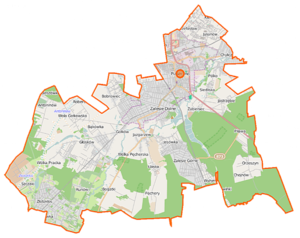
Piaseczno est une gmina urbaine-rurale ou mixte de la powiat de Piaseczno, dans la Voïvodie de Mazovie, dans le centre-est de la Pologne.